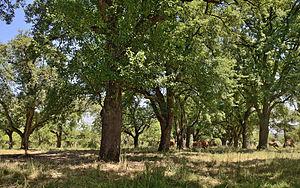
Le verger Altenhoven à Bettembourg.Lëtzebuergesch: De Bongert Altenhoven zu Beetebuerg .